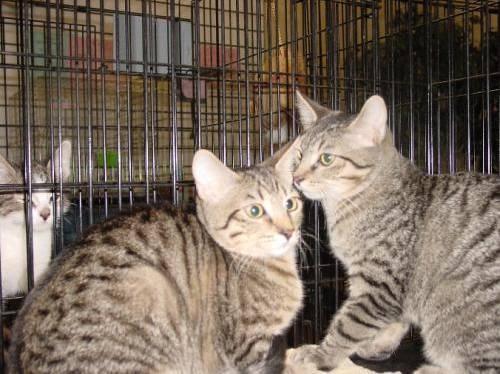
cat